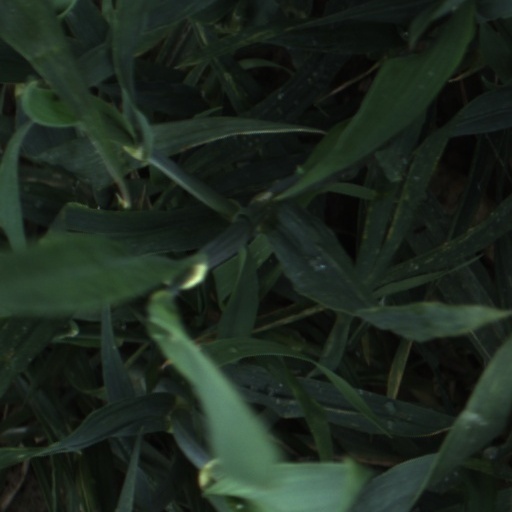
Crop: wheat